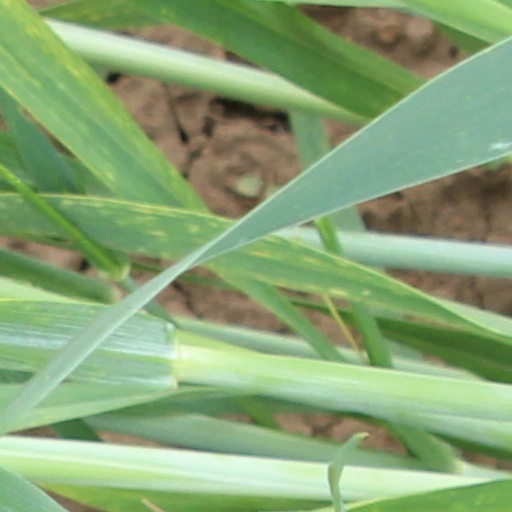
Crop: wheat